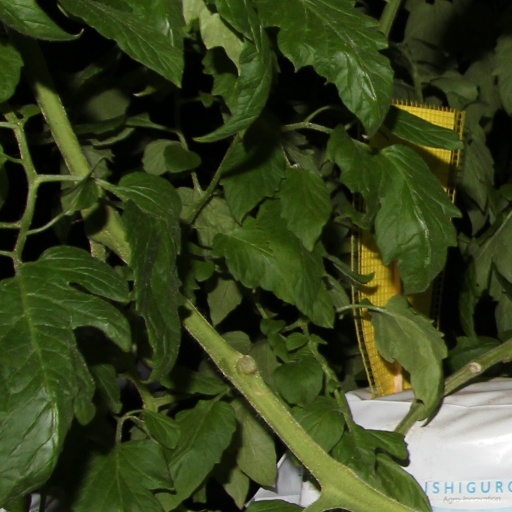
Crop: tomato